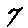
Label: 7